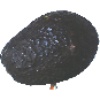
Label: avocado